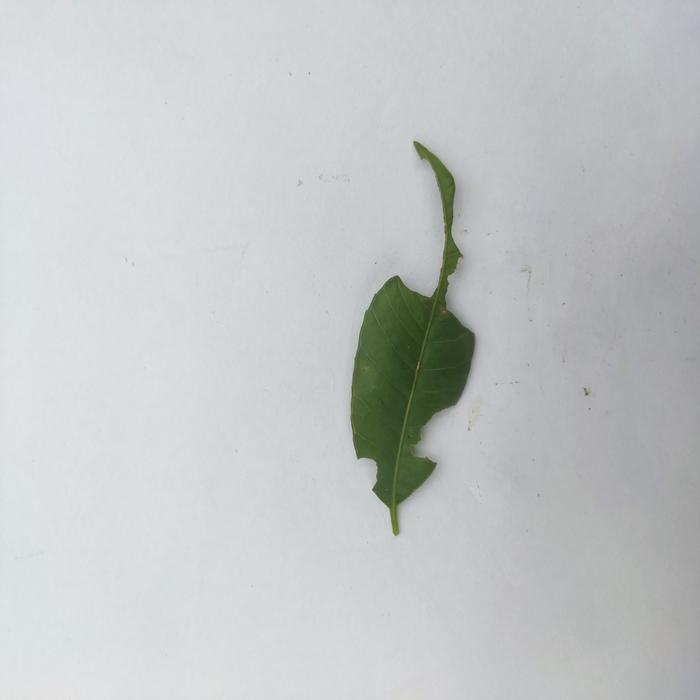
Crop: Hog Plum
Leaf condition: Caterpillars_Infestation